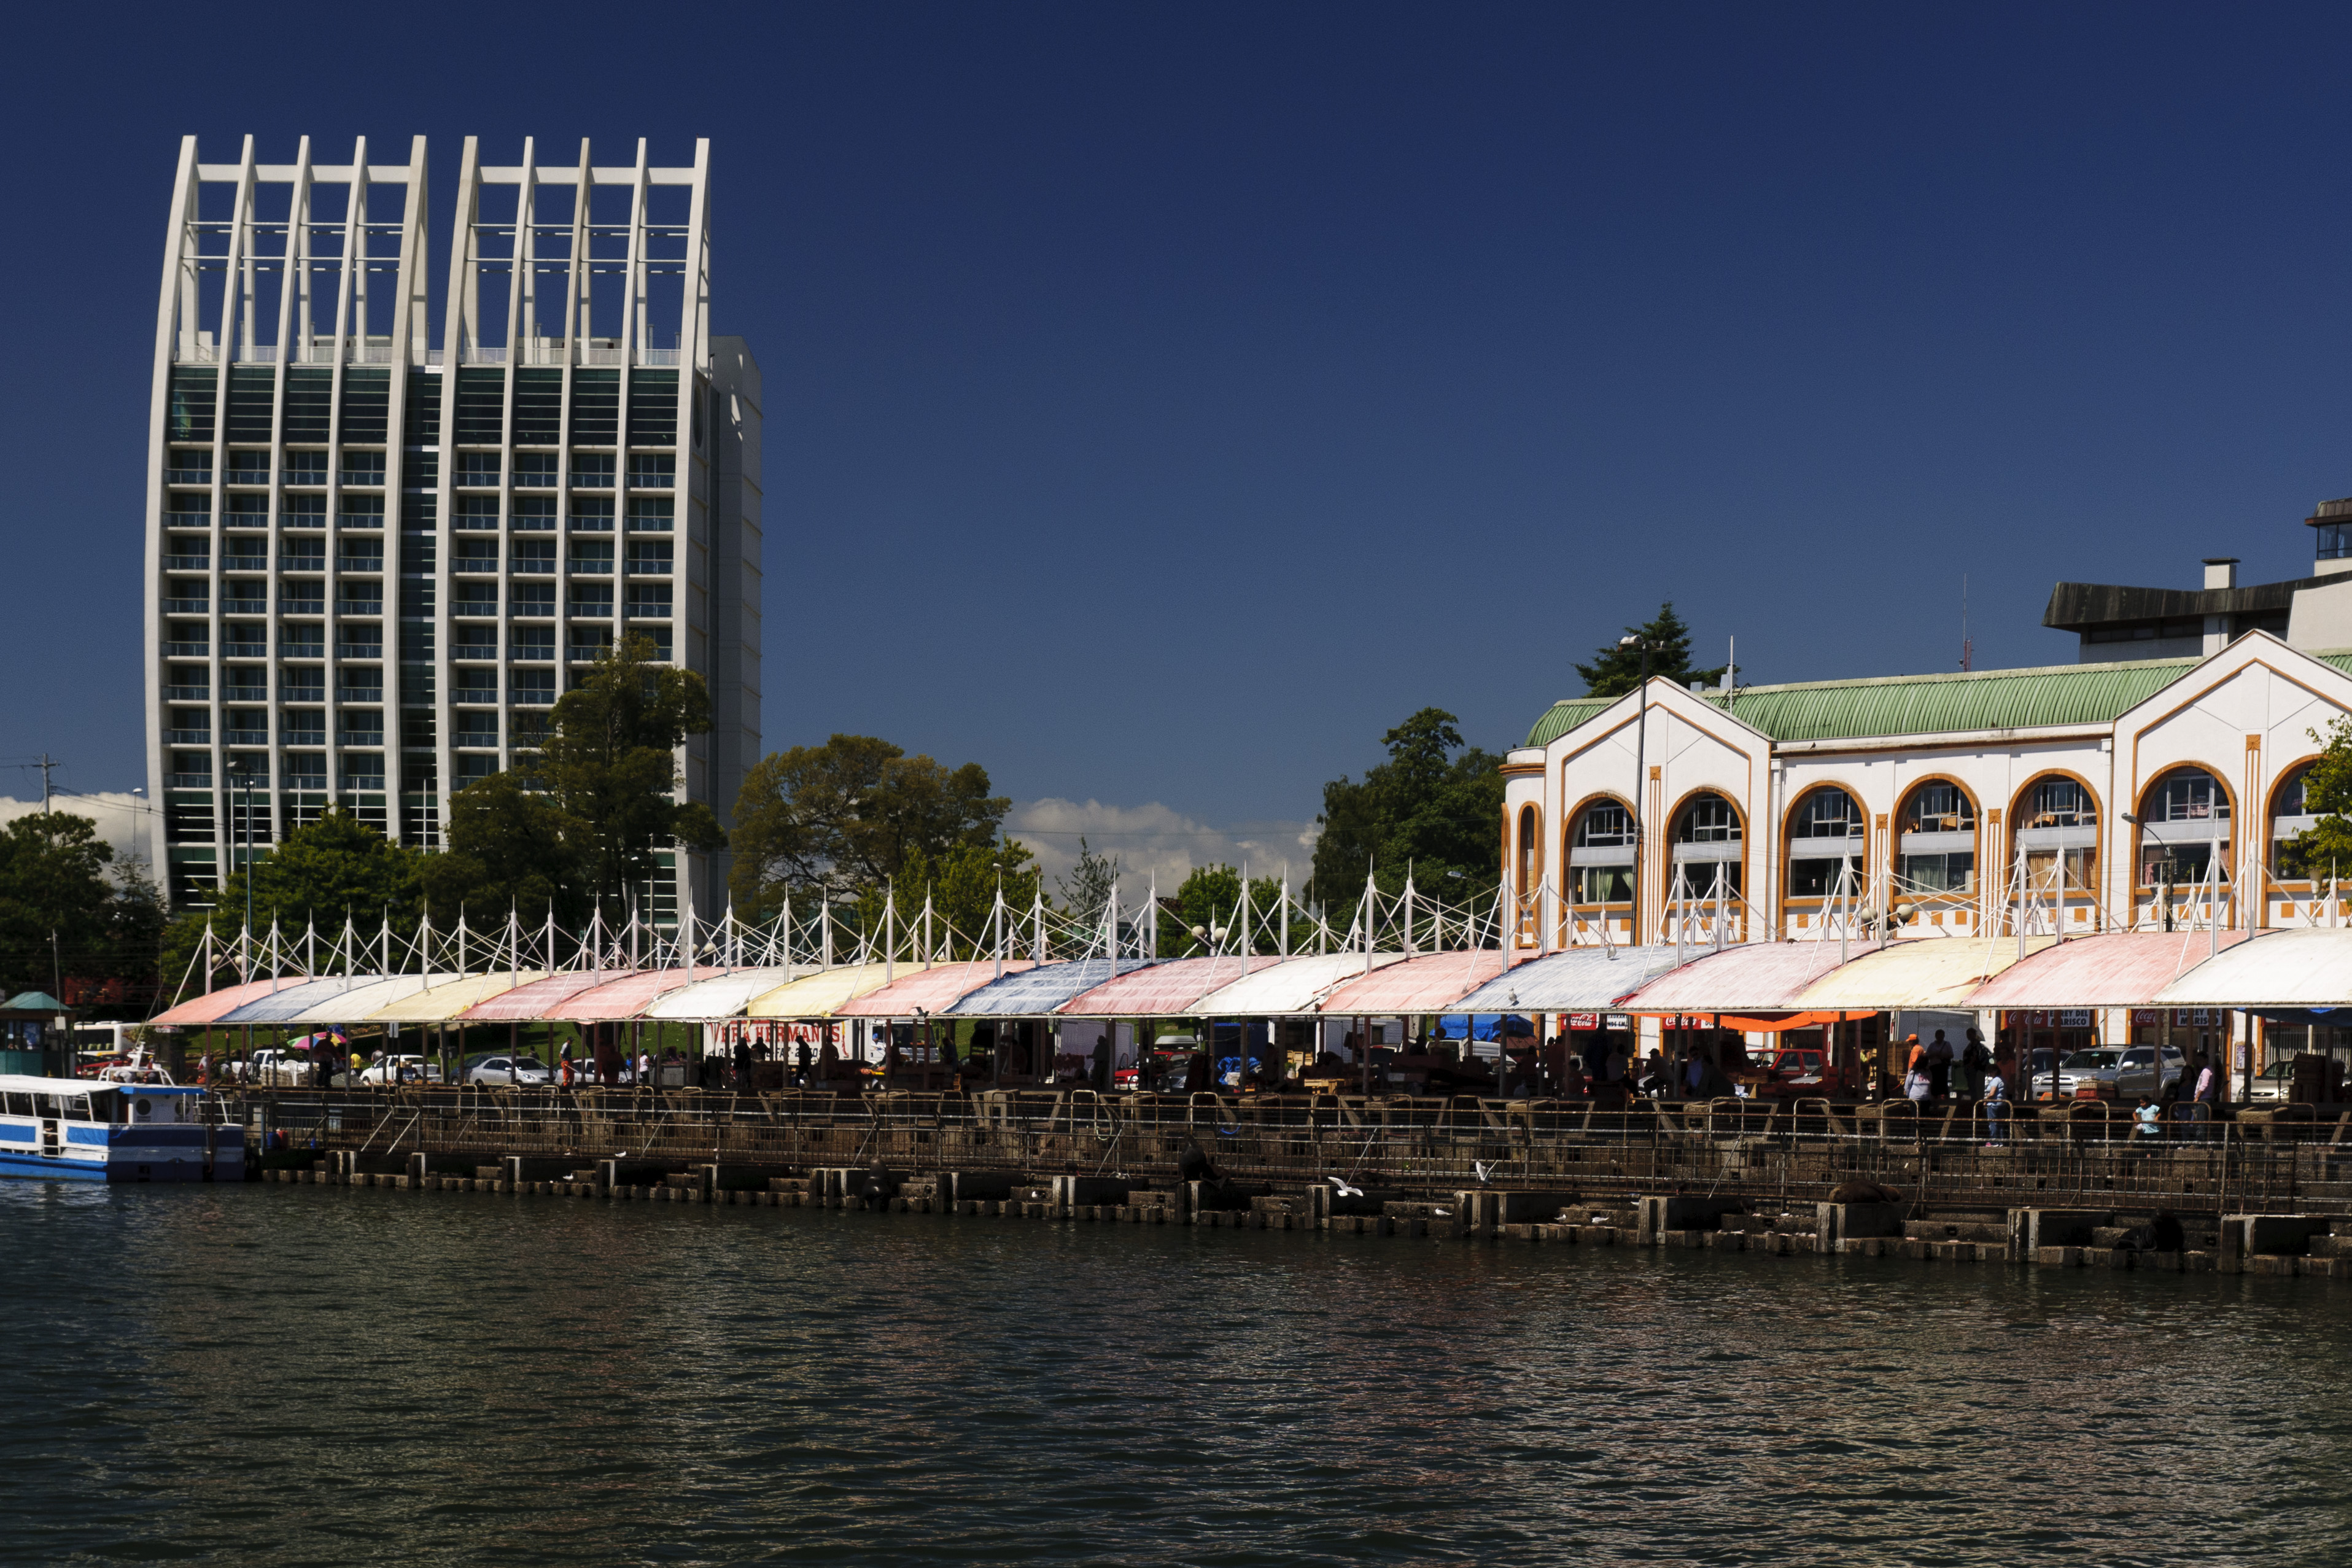
sea, dock, cityscape, vacation, evening, vehicle, landmark, harbor, marina, nikon, tourism, chile, d300